Helios

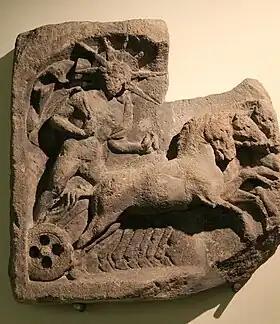
Limestone relief representing the god Helios, driving the celestial quadriga, Royal Museums of Art and History, Brussels, Belgium.

At some point during the battle of gods and giants in Phlegra, Helios takes up an exhausted Hephaestus on his chariot. After the war ends, one of the giants, Picolous, flees to Aeaea, where Helios' daughter, Circe, lived. He attempted to chase Circe away from the island, only to be killed by Helios. From the blood of the slain giant that dripped on the earth a new plant was sprang, the herb moly, named thus from the battle ("malos" in Ancient Greek).